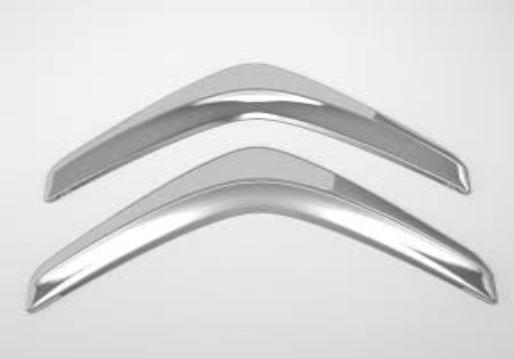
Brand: Citroen
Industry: Transportation